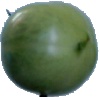
Label: Tomato not Ripened 1